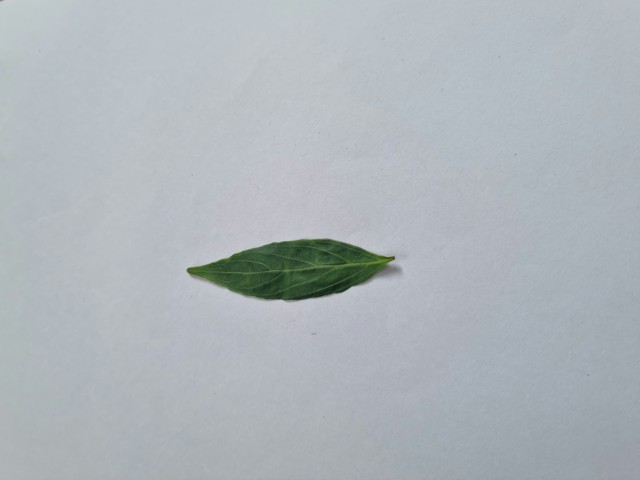
Plant: kalomegh